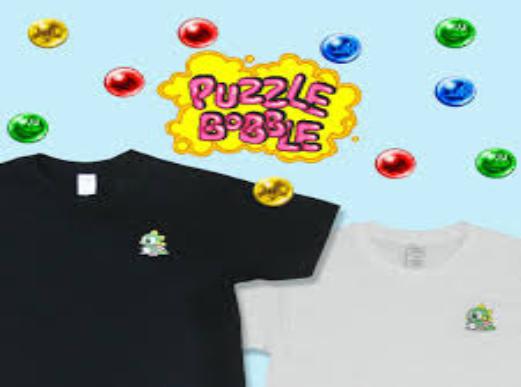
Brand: bobble
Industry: Clothes